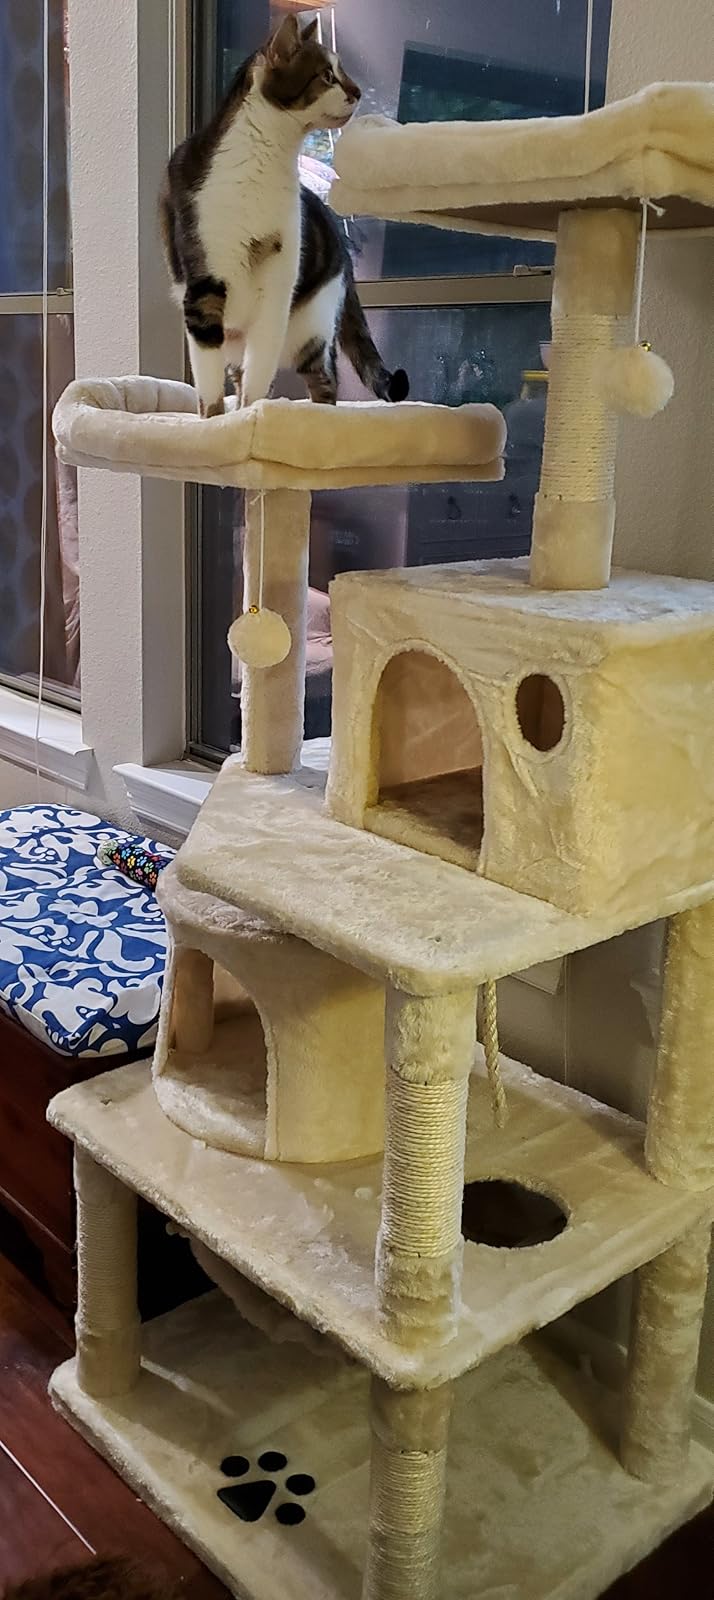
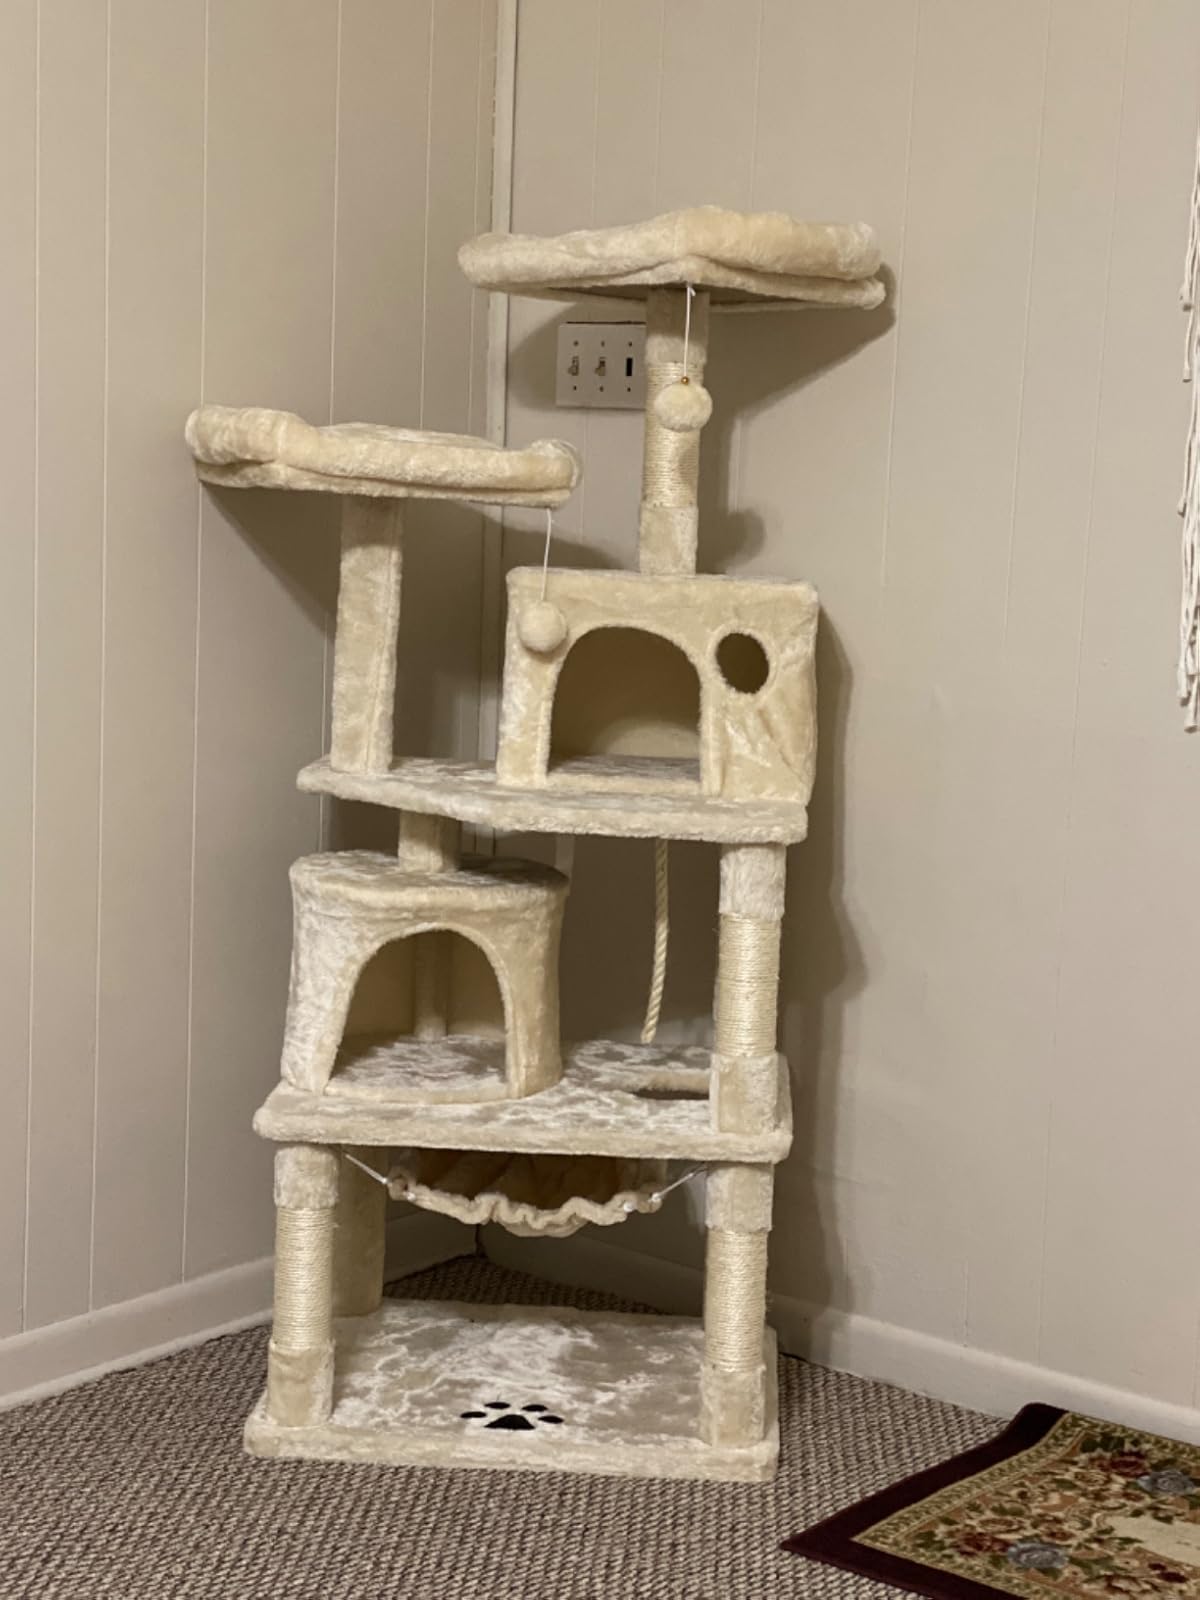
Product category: items_cat tree
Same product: yes